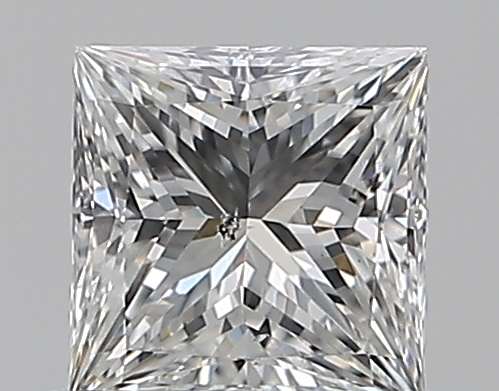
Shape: princess
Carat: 0.5
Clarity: SI1
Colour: G
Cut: EX
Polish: EX
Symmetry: VG
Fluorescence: N
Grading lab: GIA
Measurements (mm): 4.51 x 4.46 x 3.14